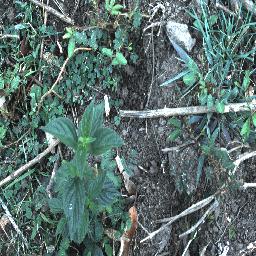
Label: lantana